Shawnee Mission Parkway

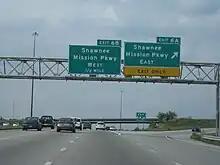
I-435 at exits 6A–B for Shawnee Mission Parkway

Shawnee Mission Parkway is a stretch of roadway in Johnson County, Kansas and Jackson County, Missouri (only a fragment). Its western terminus at K-7 in Shawnee, Kansas and its eastern terminus at Ward Parkway in Kansas City, Missouri. The roadway is signed as US 56 from Interstate 35 to its eastern terminus, with US-69 overlapping from I-35 to Metcalf Avenue, and US-169 overlapping from I-35 to Rainbow Boulevard.